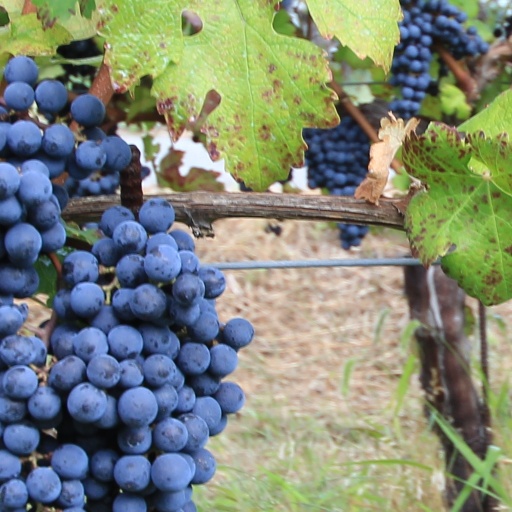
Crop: grape